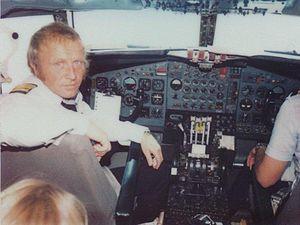
Le Boeing 720, initialement connu comme le 707-020, est une version de l'avion de ligne Boeing 707, destinée aux vols intérieurs, courts et moyens-courriers.